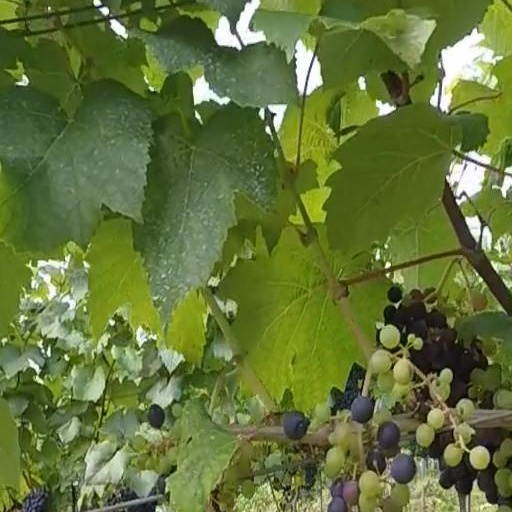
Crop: grape